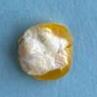
Maize quality: Bad